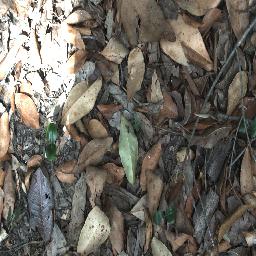
Label: negative